Tây Sơn wars

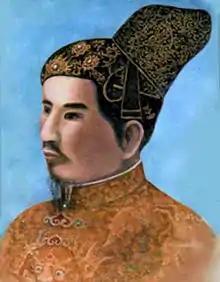
Portrait of Nguyen Phuc Anh in 1800

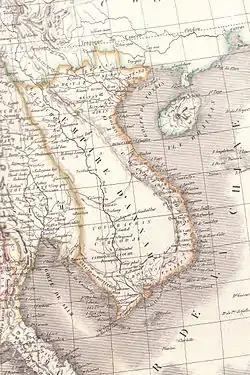
Map of unified Vietnamese Empire by Pierre M. Lapie in 1829.

The military campaigns of the 1790s paralleled those of the 1770s and early 1780s, in that they were dictated by the coastal winds and were sometimes referred to as the “monsoon wars.” Each side would attack when the winds favored the ready movement of their naval forces. Although each camp possessed large numbers of infantry troops, movement by sea was far more efficient. On the other hand, movement by sea also meant that without a decisive victory, neither side could sustain its attacks or easily consolidate its victories. To extend one's campaign, particularly against a distant target, was to risk missing the wind patterns that would enable a return to one's base. Instead, the attackers would be left highly vulnerable to a subsequent counterattack. It was because of this pattern that Nguyen progress in the wars was so slow, and the despair of European advisers, who frequently lamented Nguyễn Ánh's seemingly overly cautious approach.